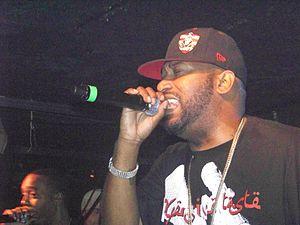
UGK est un groupe de hip-hop américain, originaire de Port Arthur, au Texas. Le groupe est formé en 1987 par Chad « Pimp C » Butler, qui sera rejoint par Bernard « Bun B » Freeman, qui deviendra son collaborateur. Ils publient leur premier album Too Hard to Swallow, en 1992, suivi de plusieurs autres qui atteindront les classements Billboard 200 et Top R&B/Hip-Hop Albums, comme l'album Underground Kingz qui sera classé premier au Billboard 200 en août 2007. Pimp C fonde UGK Records à la fin de 2005. Le 4 décembre 2007, Pimp C est retrouvé mort dans une chambre d'hôtel à West Hollywood, en Californie.